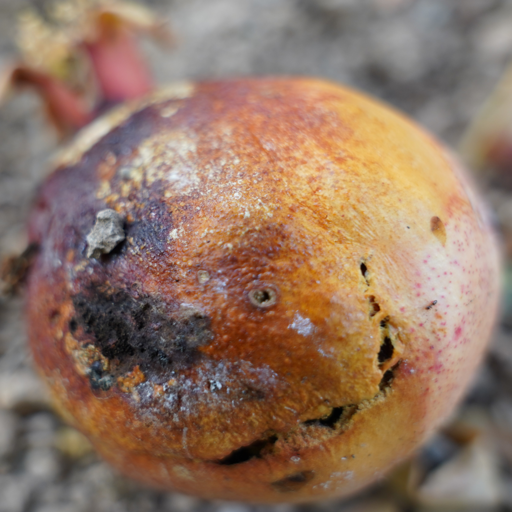
Label: Ectomyelois ceratoniae